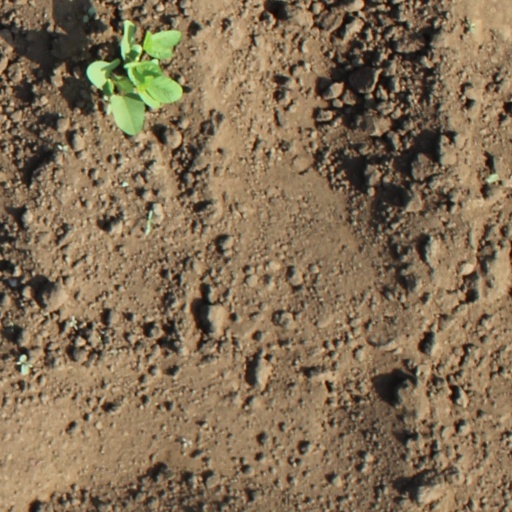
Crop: soybean